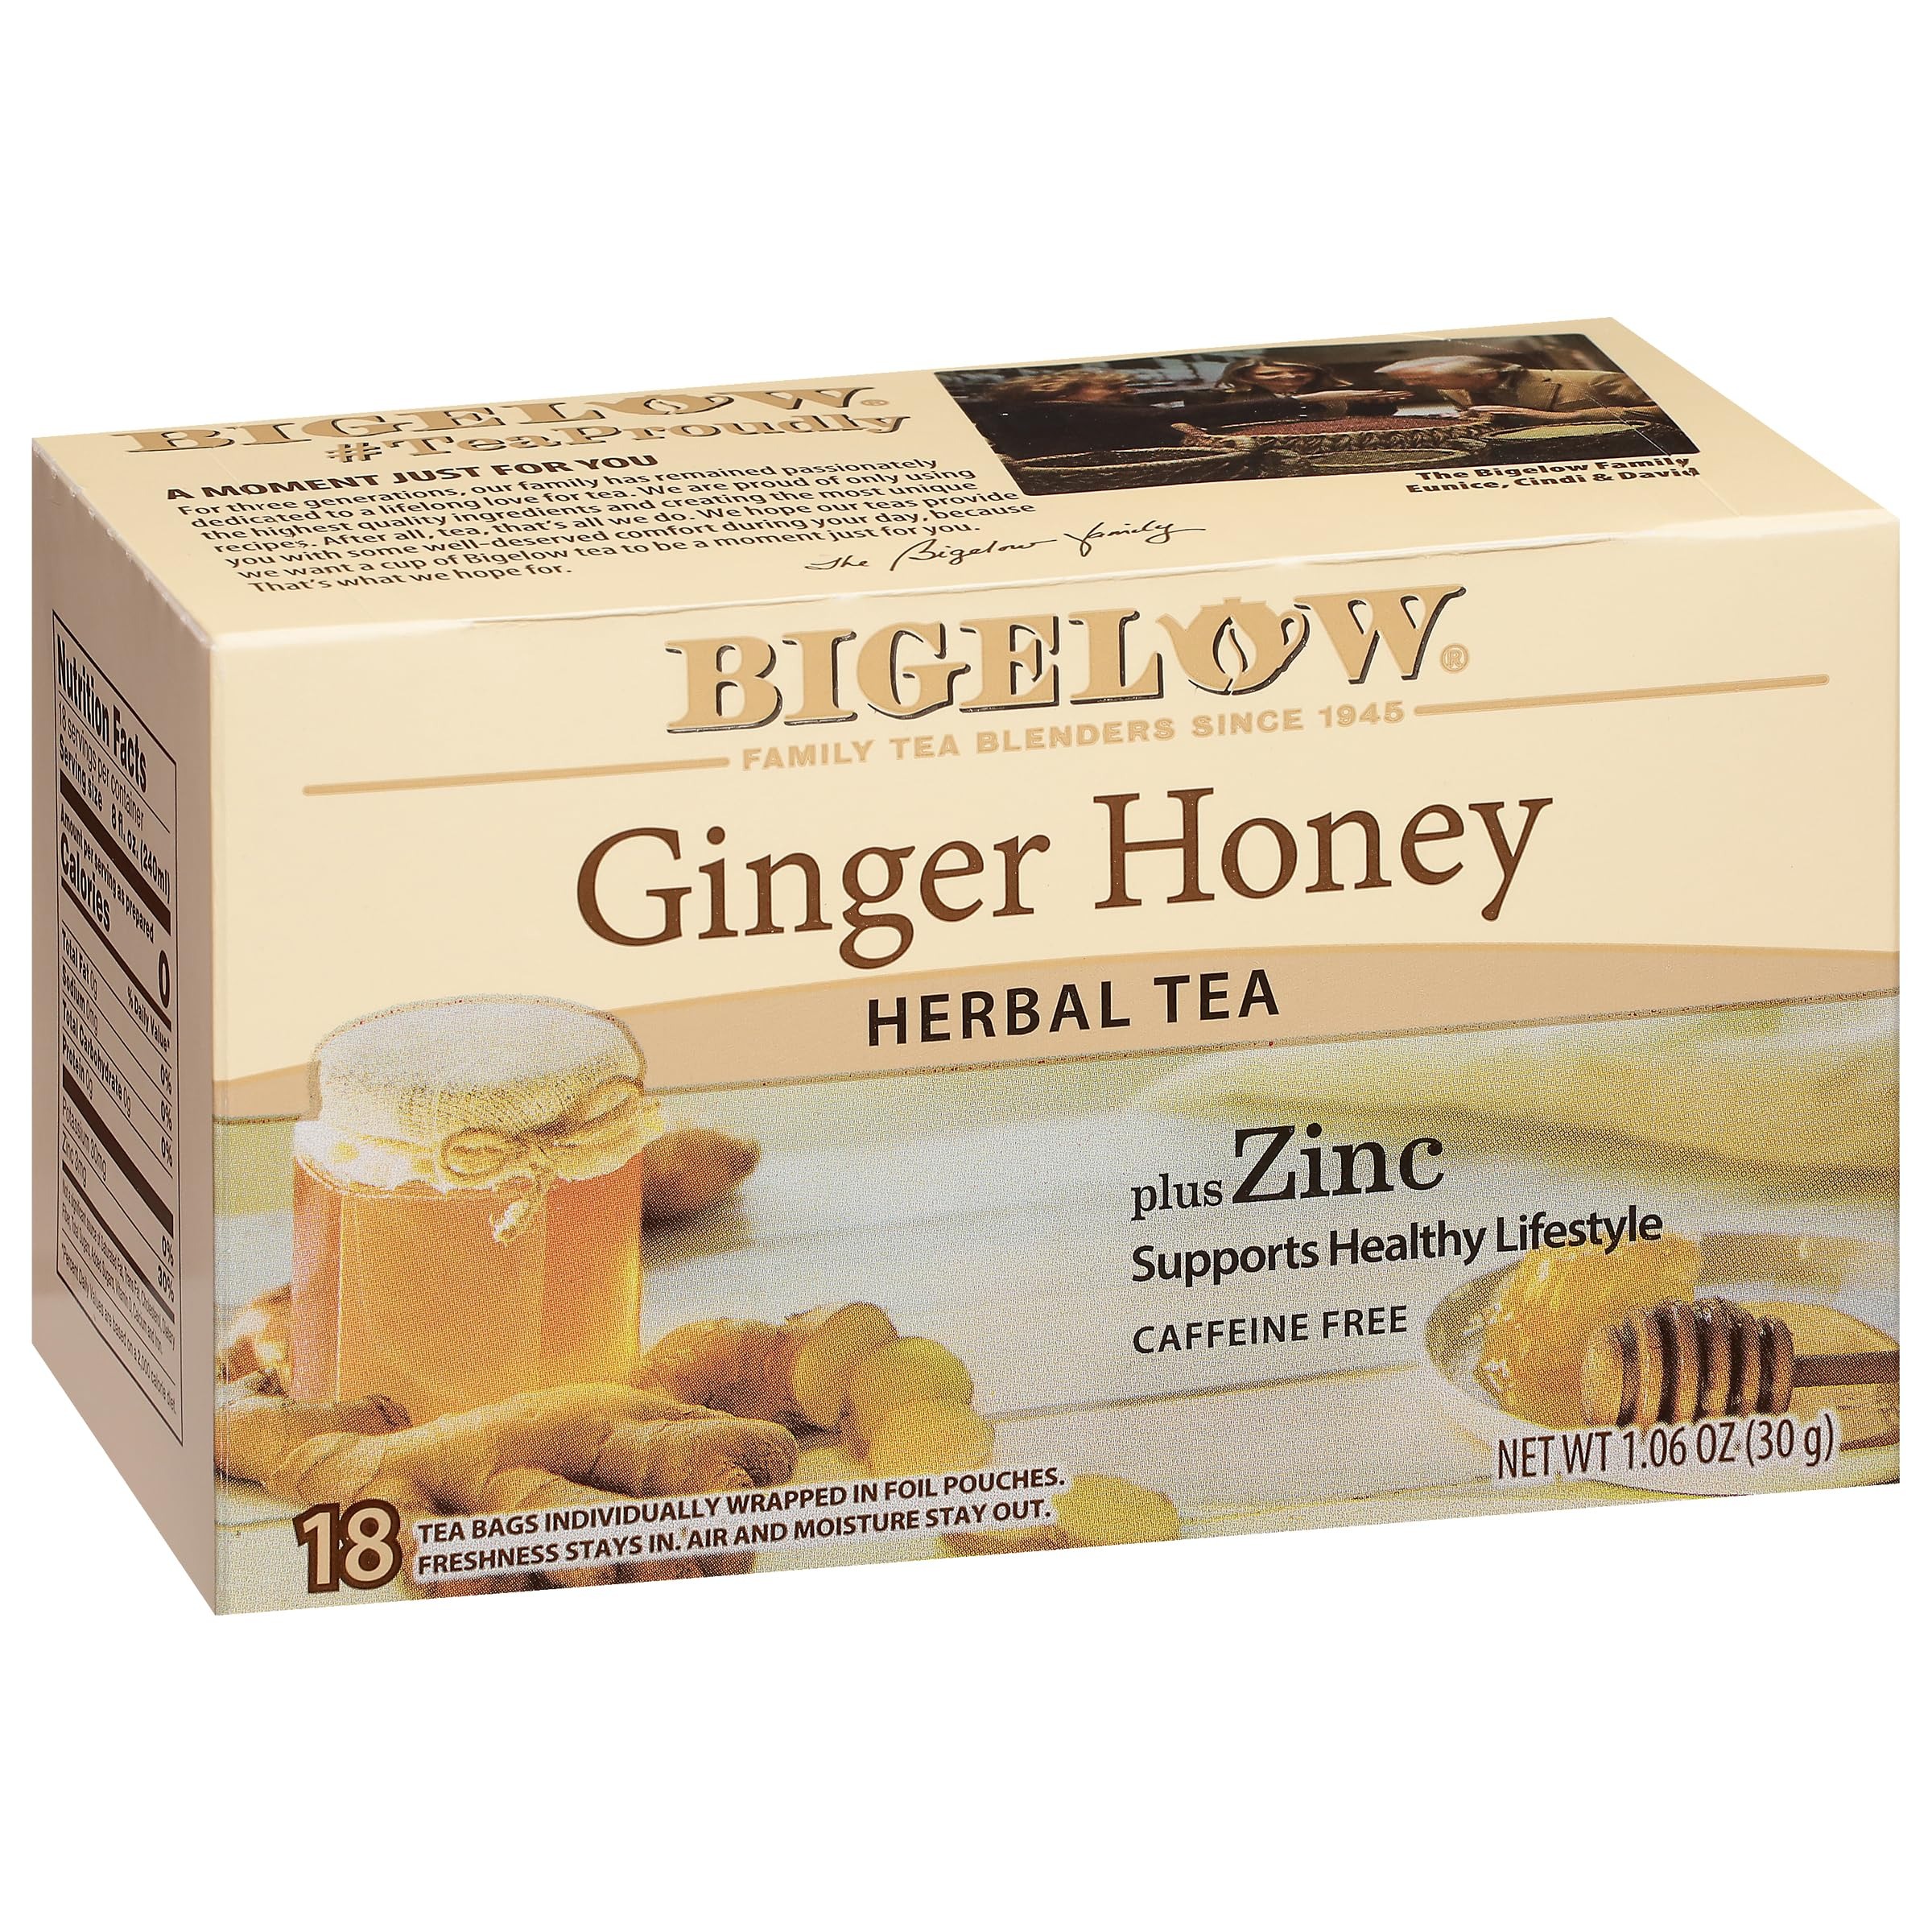
Item Name: Bigelow Tea, Ginger Honey Plus Zinc (Caffeine Free), 18 Count
Bullet Point 1: Carefully Selected Ingredients: Caffeine Free Ginger Honey plus zinc is a tasty combination of zesty ginger with a touch of the smooth, sweet flavor of honey plus Zinc. Supports Healthy Lifestyle
Bullet Point 2: Individually Wrapped: Bigelow Tea always come individually wrapped in foil pouches for peak flavor, freshness and aroma to enjoy everywhere you go! Gluten-free, calorie-free, and Kosher Certified
Bullet Point 3: Try Every Flavor: There's a tea for morning, noon, and night time relaxation. Try our English Breakfast, Vanilla Chai, antioxidant Green Tea, decaffeinated teas, organic teas and a variety of our herbal tea bags
Bullet Point 4: Blended and Packaged in the USA: In 1945 Ruth Campbell Bigelow created our first tea, Constant Comment, a strong, flavorful black tea blended with aromatic orange peel and sweet warming spices. Today, Bigelow is still 100% Family Owned
Bullet Point 5: Uncompromised Quality: Since 1945, Bigelow Tea has been a leader in premium tea and proud to be a Certified B Corporation - meeting the highest verified standards of social and environmental performance, transparency and accountability
Value: 18.0
Unit: Count

Price: 3.545